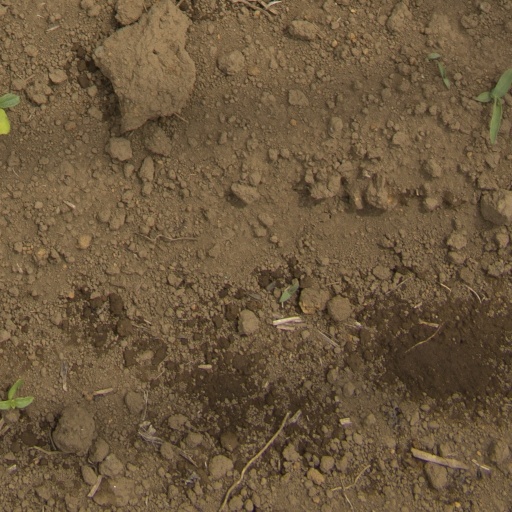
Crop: Jerusalem artichoke